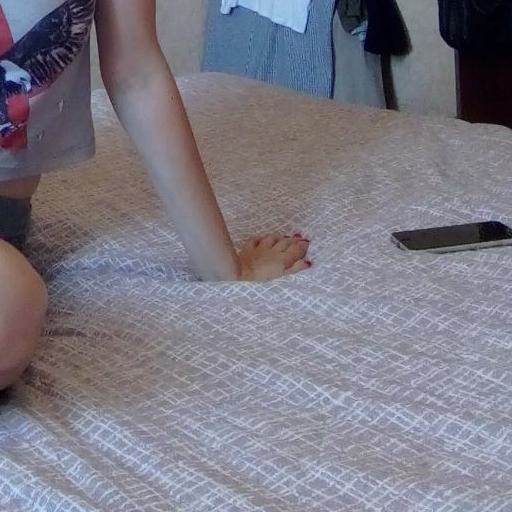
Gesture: no_gesture